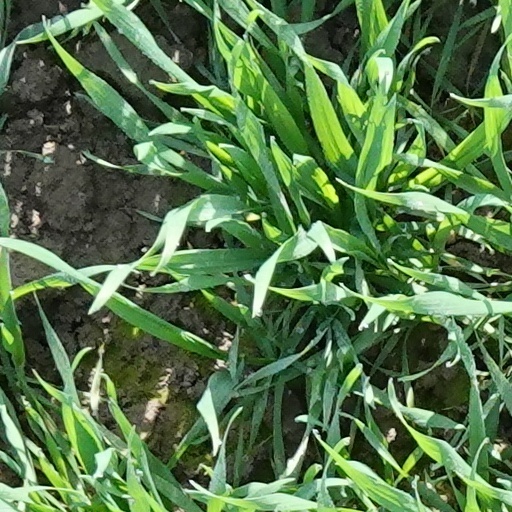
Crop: wheat